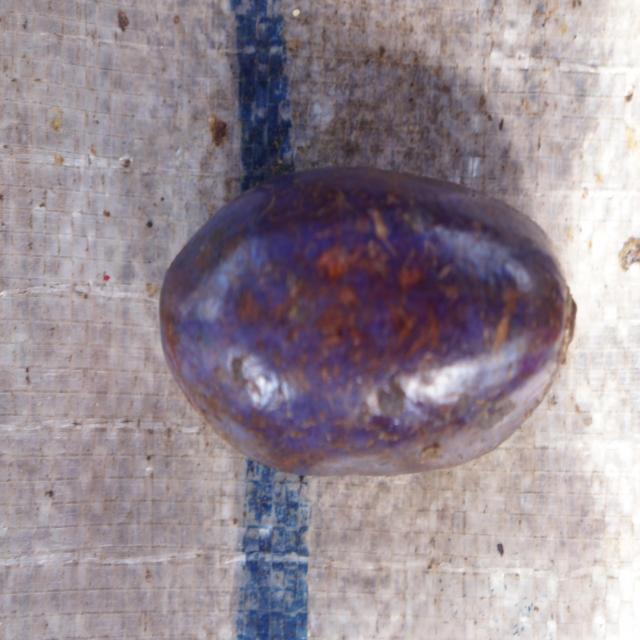
Plum grade: unaffected